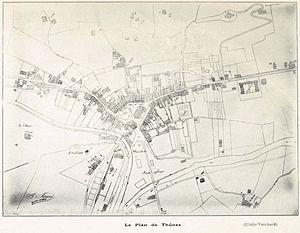
Plan de Thônes
Joseph Antoine Chatron est un médecin français, disciple puis continuateur et fils spirituel de Samuel Hahnemann, le fondateur de l’homéopathie, né le 24 mars 1805 à Thônes, mort à Talloires le 4 juillet 1876.
Aimé Vaschy est un ingénieur des télégraphes et mathématicien français né le 9 avril 1857 à Thônes, mort à Tournon-sur-Rhône le 25 novembre 1899.